Mojave Phone Booth

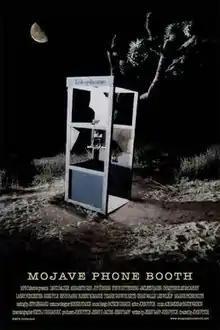
Promotional poster

Mojave Phone Booth is an independently produced 2006 film directed by John Putch. The film is based on a real phone booth in the Mojave Desert that once accepted incoming calls, but has since been removed.